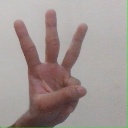
अक्षर: व